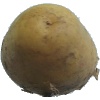
Label: Potato White 1